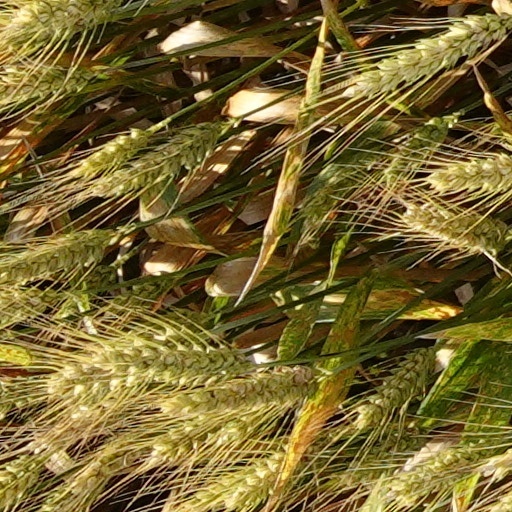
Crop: wheat